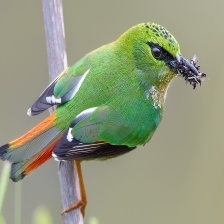
Species: FIRE TAILLED MYZORNIS
Scientific name: MYZORNIS PYRRHOURA